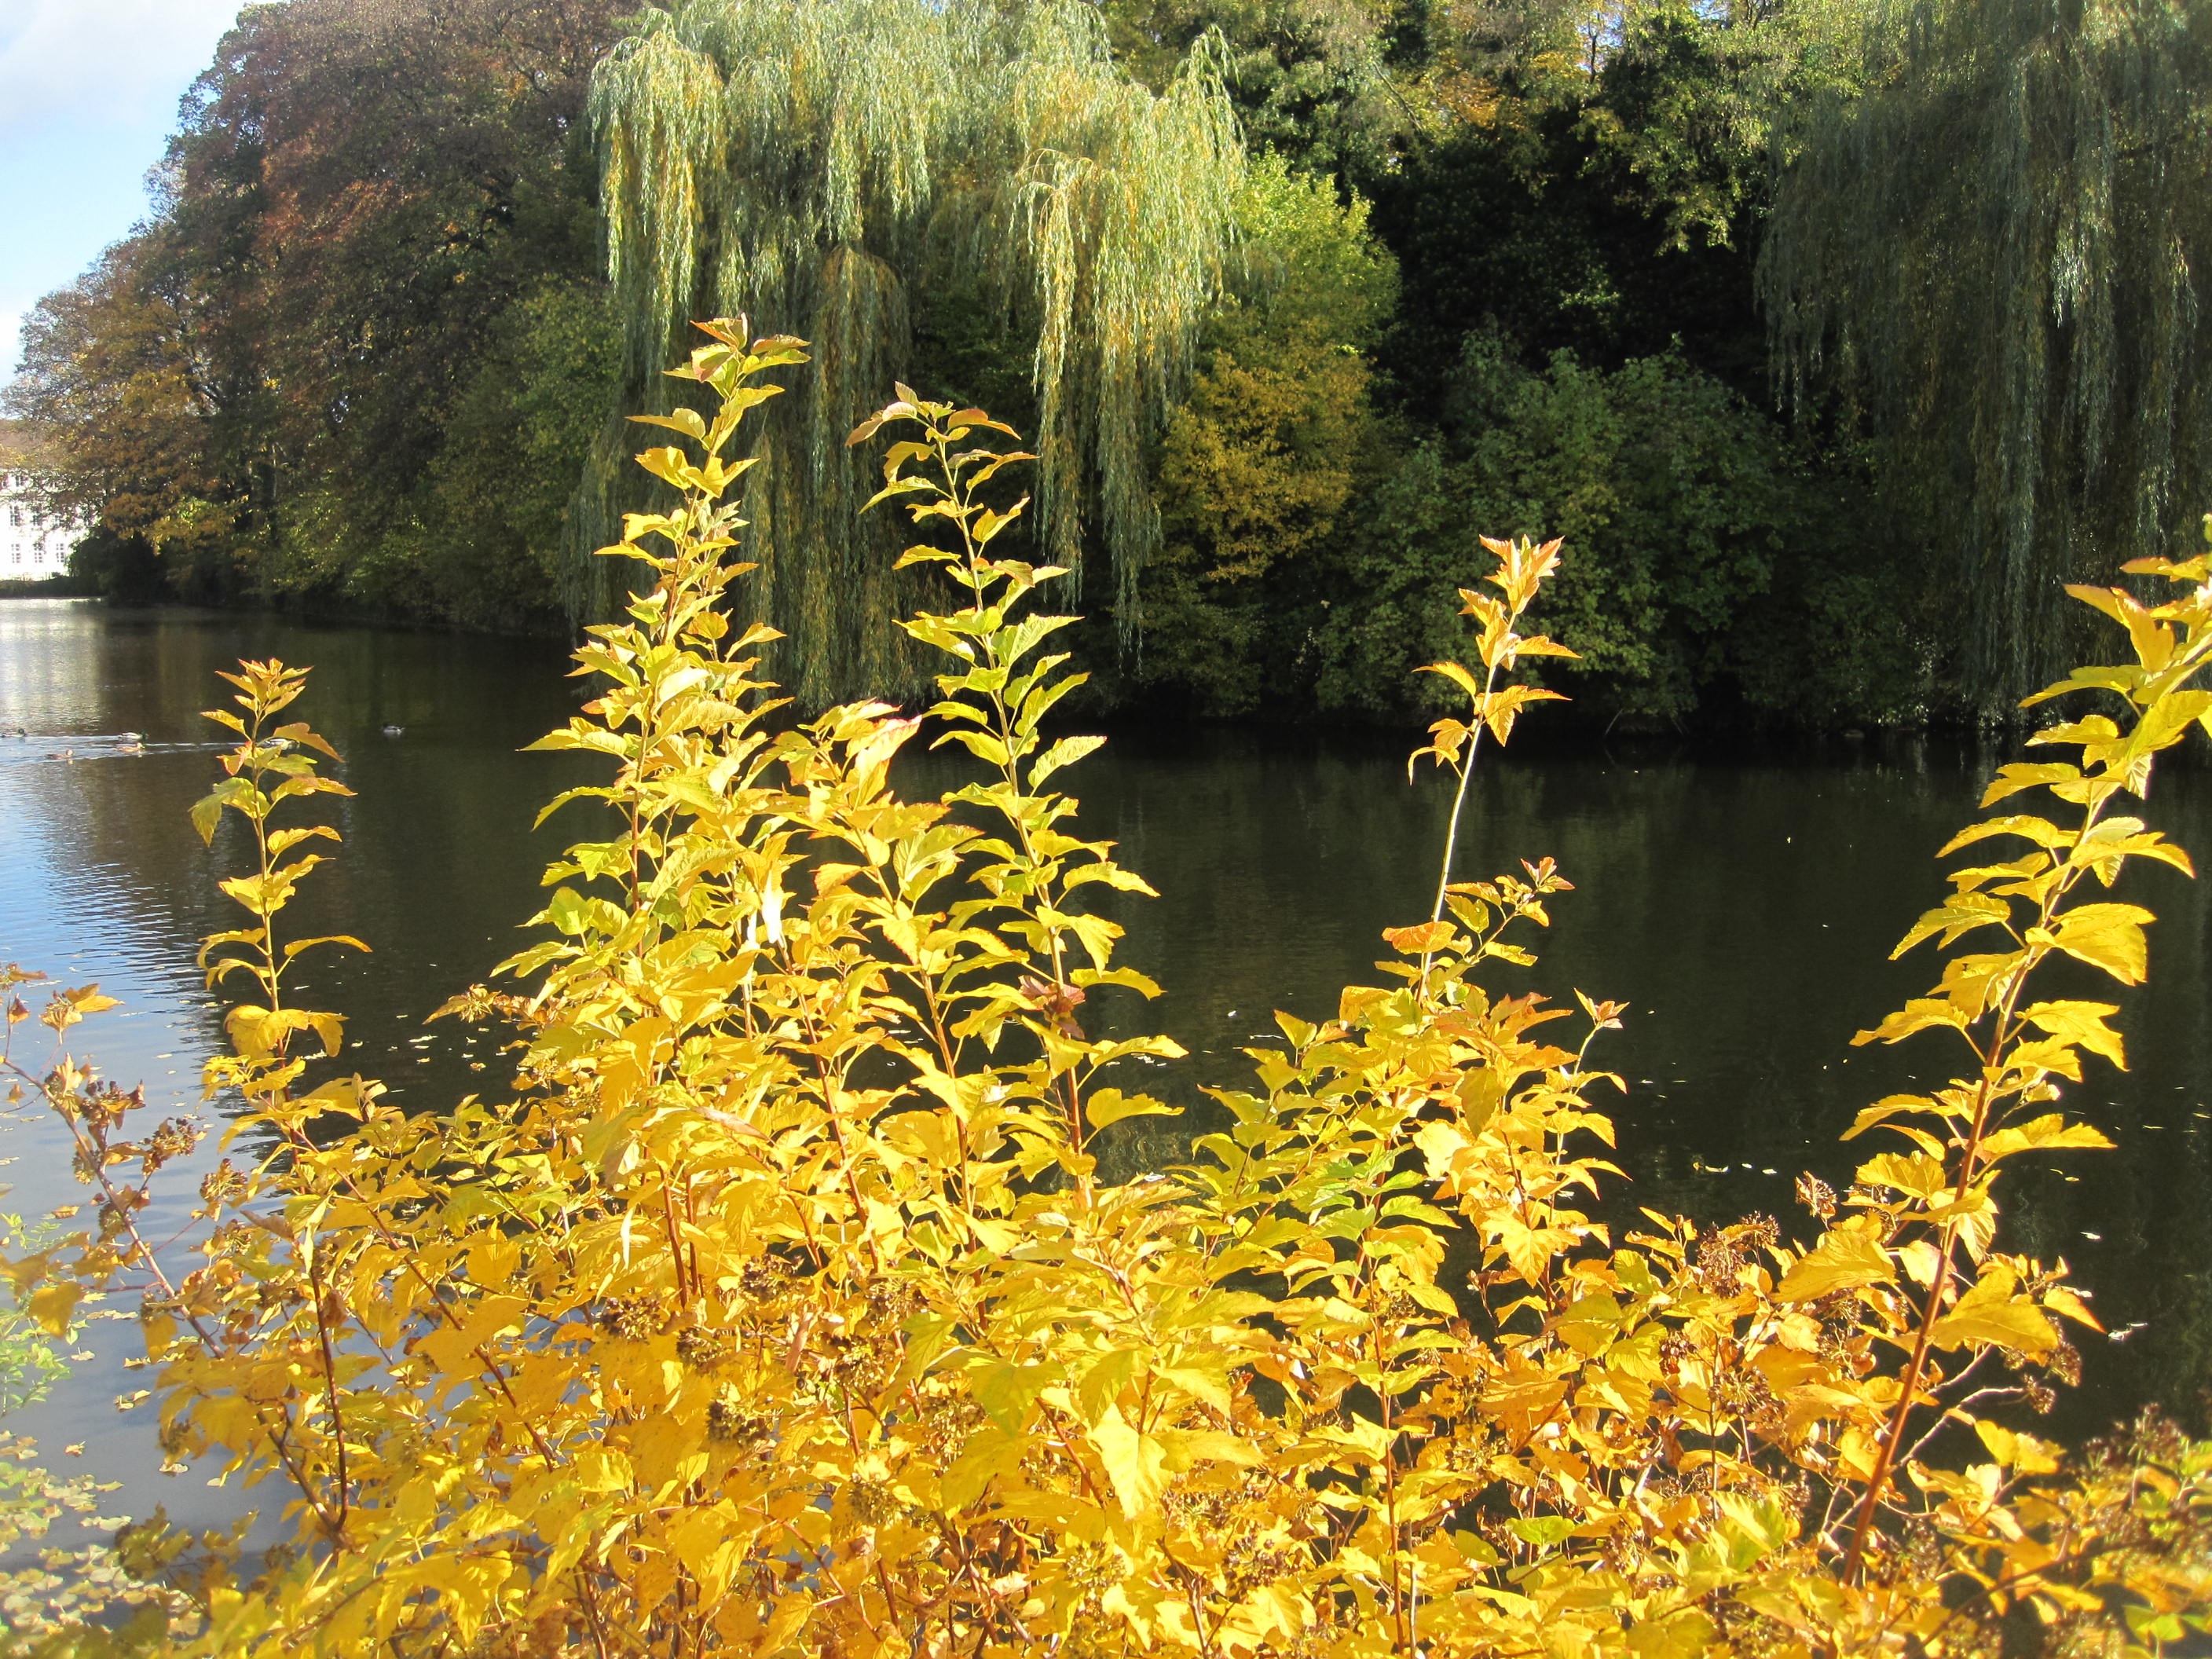
landscape, tree, water, nature, plant, sunlight, leaf, flower, lake, river, pond, idyllic, autumn, botany, yellow, flora, season, botanical, wildflower, trees, autumn mood, emerge, leaves, shrub, ducks, woodland, october, waters, time of year, fall color, fall foliage, leaves in the autumn, ecosystem, golden autumn, mirroring, atmospheric, deciduous trees, golden october, at the pond, weeping willow, autumn idyll, gold yellow, woody plant, land plant, golden foliage